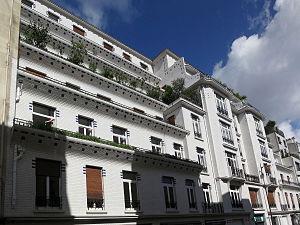
Immeuble du 26, rue Vavin, Paris VIe (architecte Henri sauvage)
Frédéric-Henri Sauvage, dit Henri Sauvage, est un architecte et un décorateur français.